Ayla: The Daughter of War

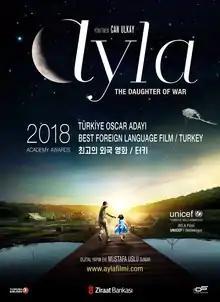
Turkish theatrical release poster

Ayla: The Daughter of War is a 2017 Turkish-South Korean drama film directed by Can Ulkay. It was selected as the Turkish entry for the Best Foreign Language Film at the 90th Academy Awards, but it was not nominated.